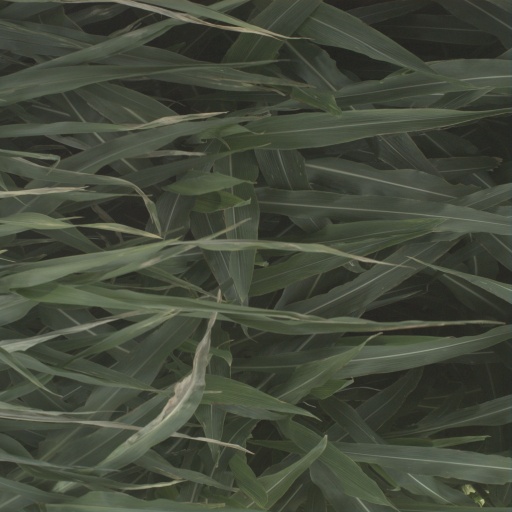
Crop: sorghum